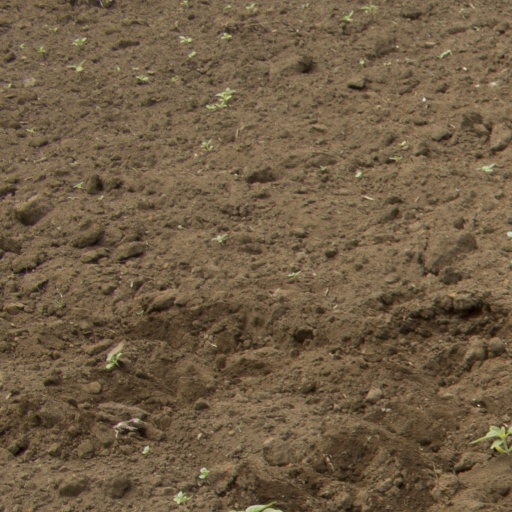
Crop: Jerusalem artichoke